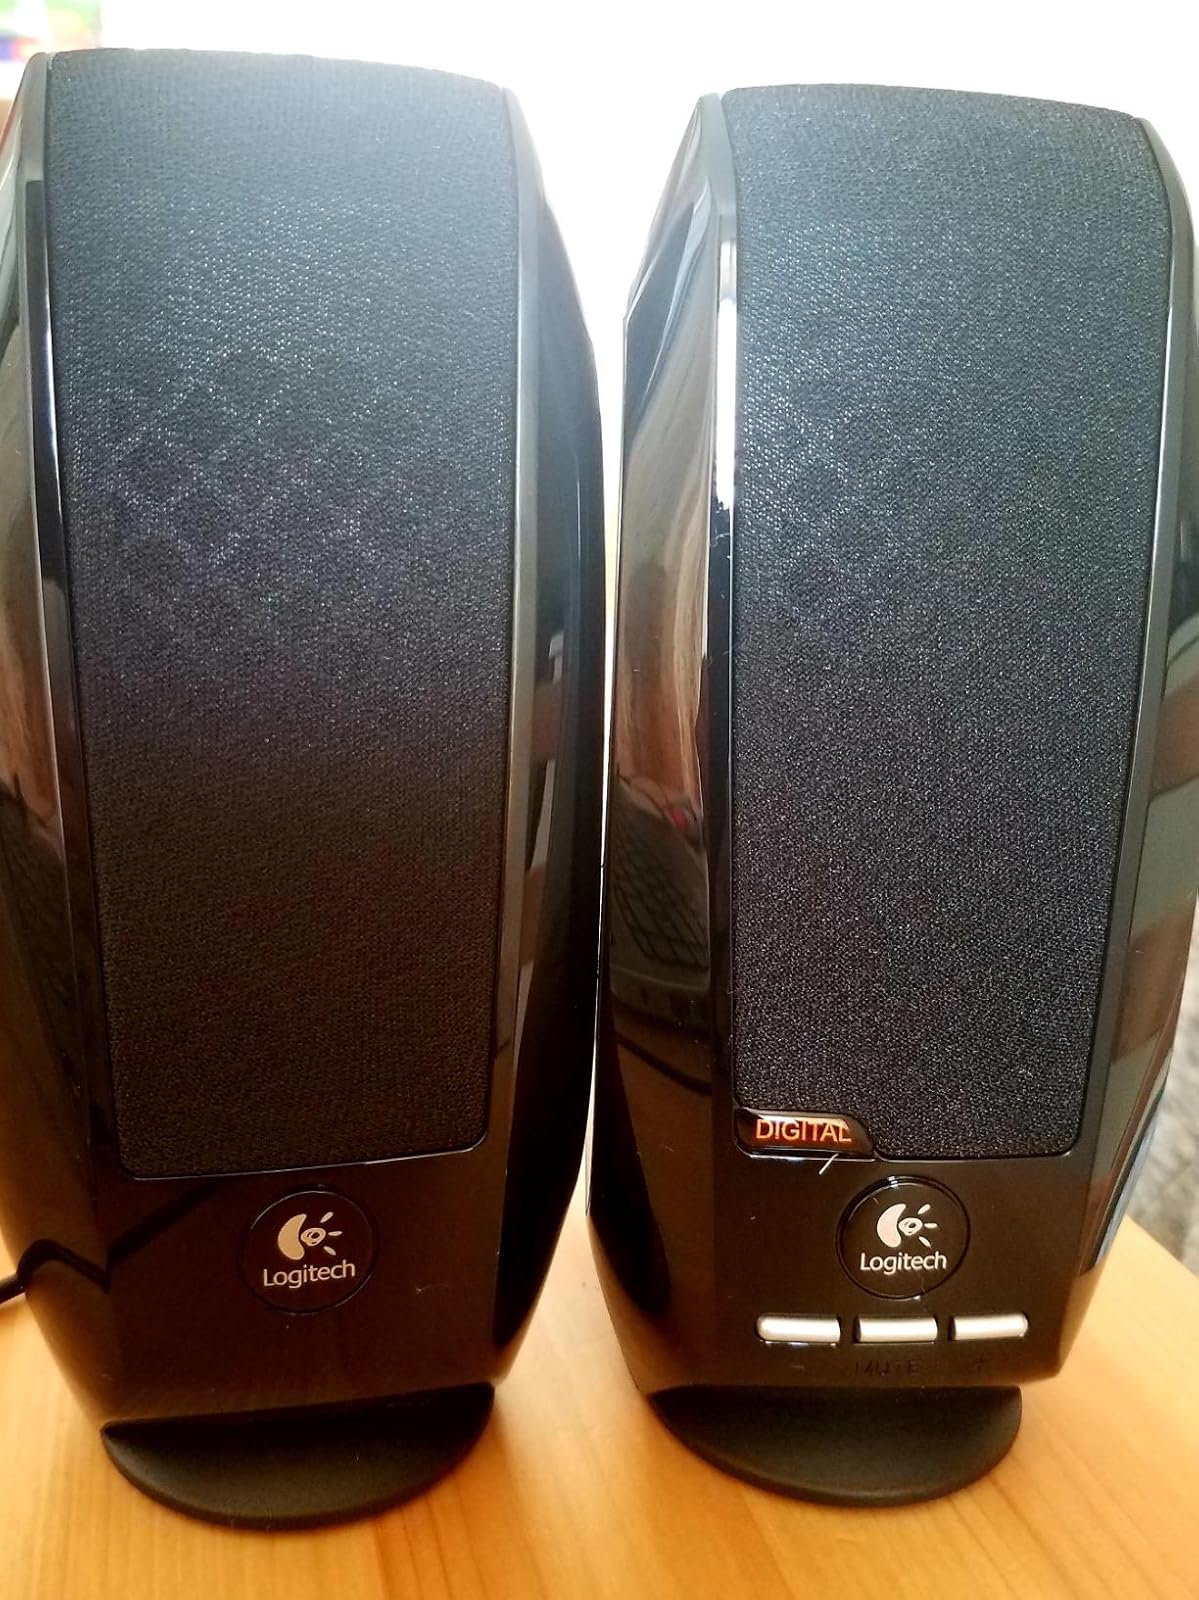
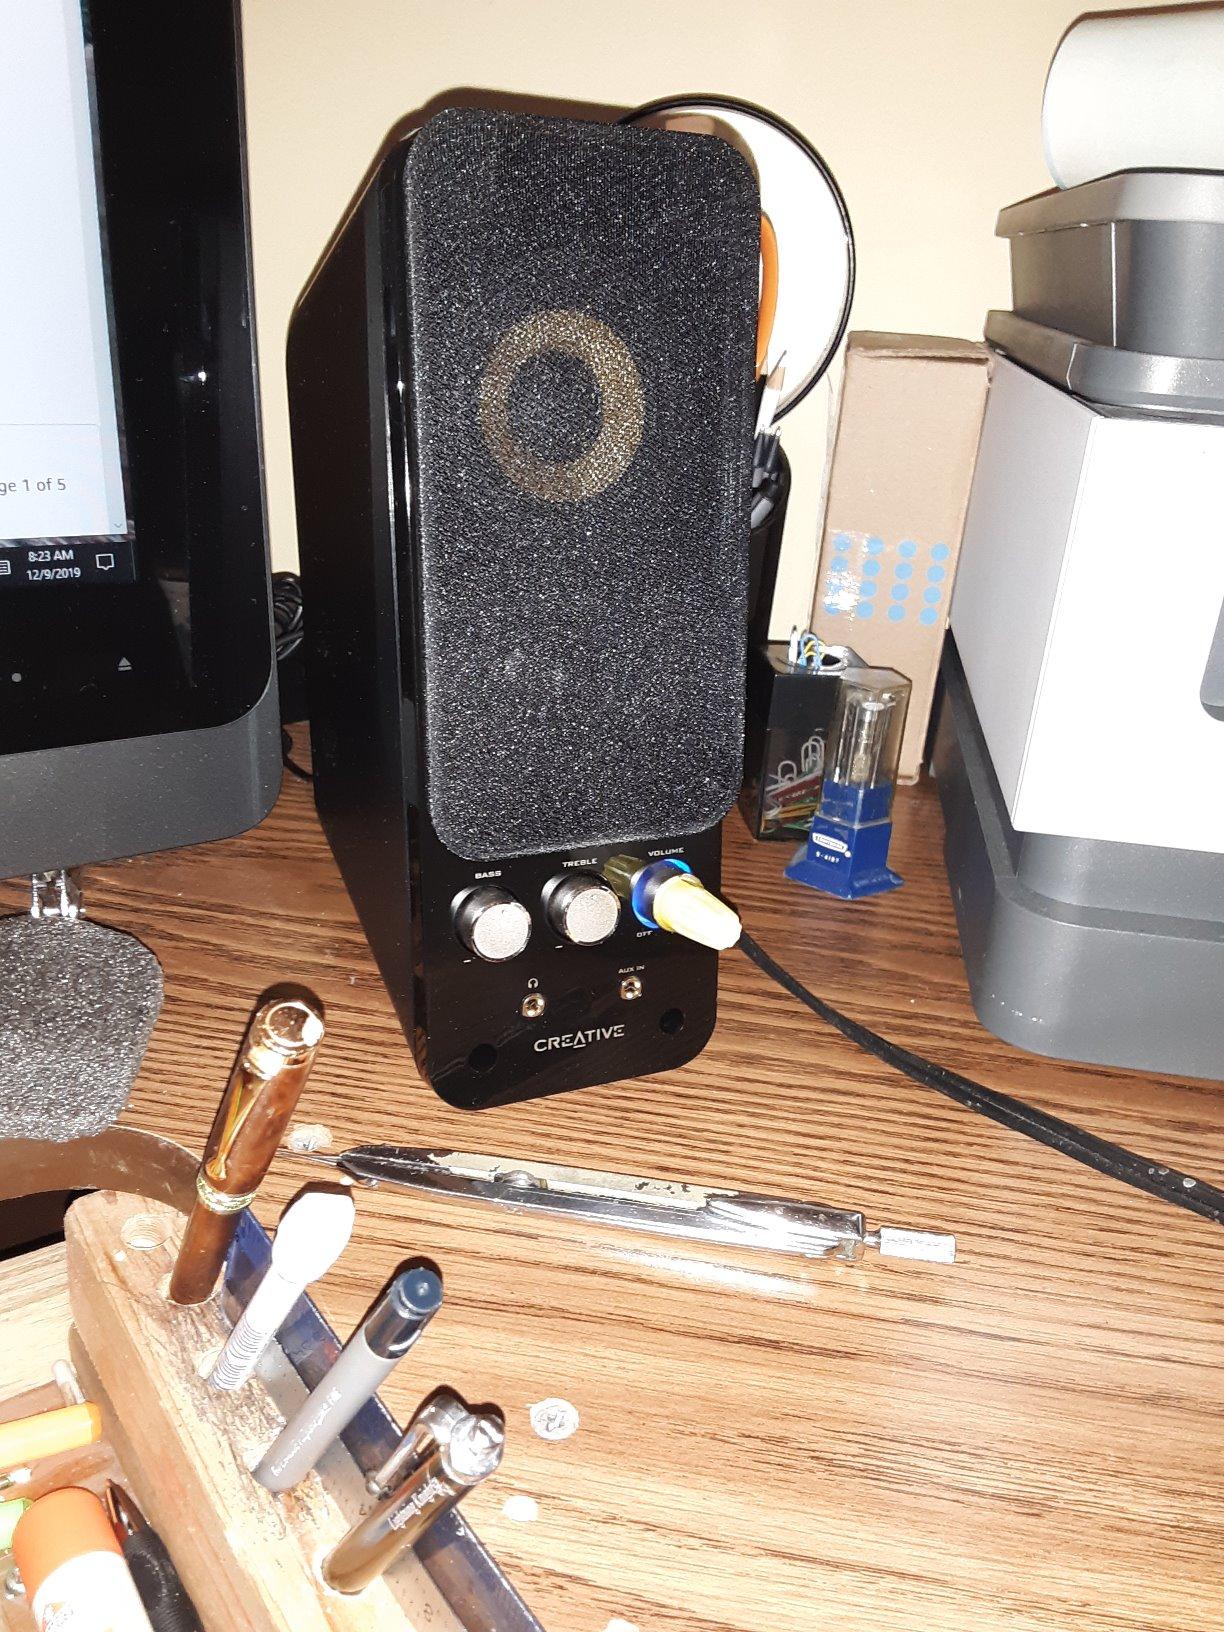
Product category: speaker
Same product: no